Blyth, Eastman Dillon & Co.

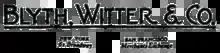
Blyth Witter & Co., the firm's predecessor was founded in 1914 by Charles Blyth and Dean G. Witter

The firm was founded in San Francisco, California in 1914 by Charles R. Blyth and Dean G. Witter. Originally known as Blyth, Witter & Co., the firm was renamed Blyth & Co. in 1924, when Witter left to set up his own brokerage business, Dean Witter Reynolds.